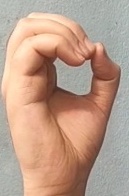
ASL sign: O